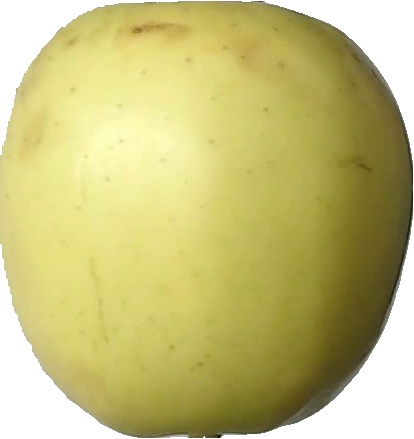
Label: apple_golden_2